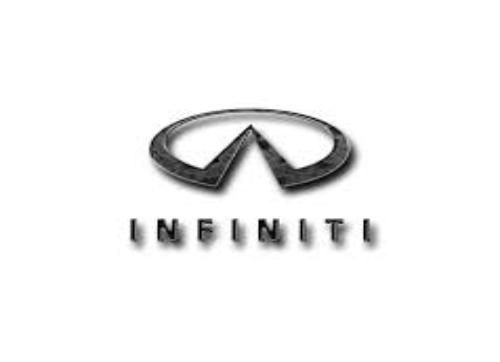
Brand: Infiniti
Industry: Transportation